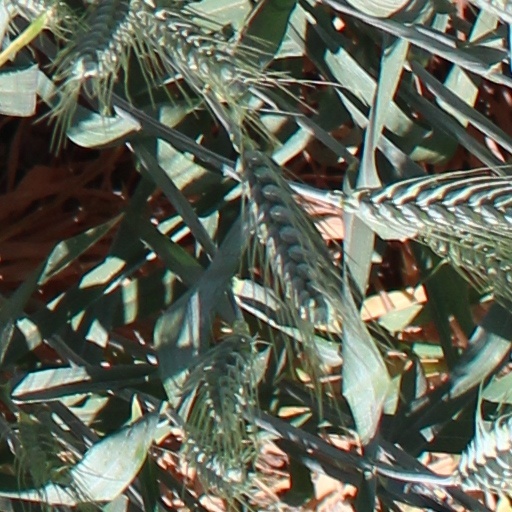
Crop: wheat